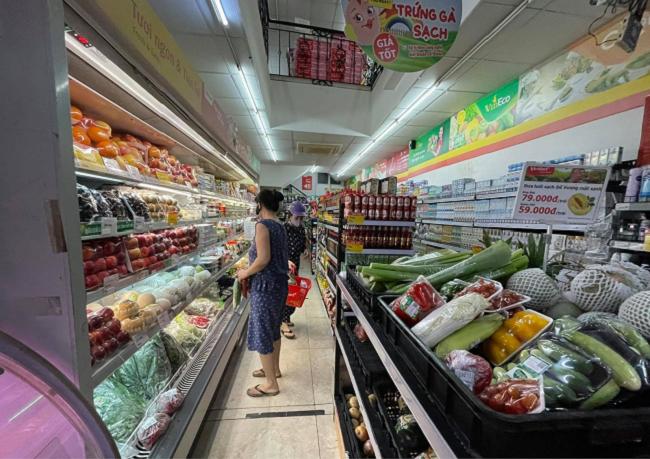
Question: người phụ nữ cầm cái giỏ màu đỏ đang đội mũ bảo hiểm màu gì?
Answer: cô ấy đội mũ bảo hiểm màu tím